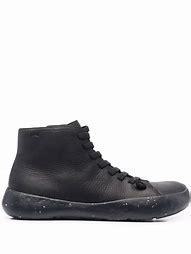
Brand: Camper
Model: PEU